Samikssha Batnagar

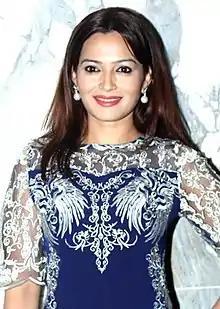
Batnagar at the screening of "Poster Boys"

Samikssha Batnagar (born 12 January 1988) is an Indian actress who was seen in various Hindi serials on Star Plus and Zee TV until 2014 in both supporting as well as lead roles. She did a cameo in Madhur Bhandarkar's "Calendar Girls", released in the year 2015, marking her Bollywood debut and in 2017 she acted in the Shreyas Talpade-directed movie "Poster Boys", opposite Bobby Deol, which is her first lead role opposite a popular actor.